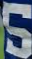
Number: 5